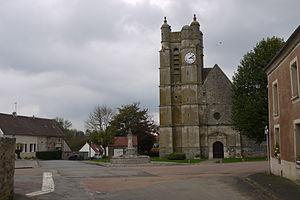
Église Saint-Denis de Chézy-en-Orxois
L'église Saint-Denis est une église située à Chézy-en-Orxois, en France.
Chézy-en-Orxois est une commune française située dans le département de l'Aisne, en région Hauts-de-France.